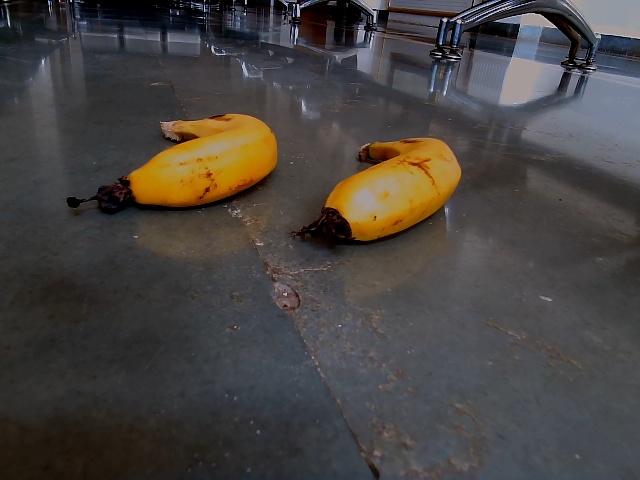
Label: Ripe_Banana